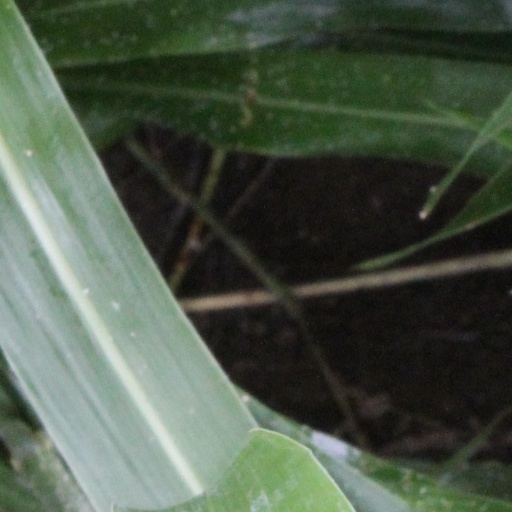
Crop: sorghum